VA-35 (U.S. Navy)

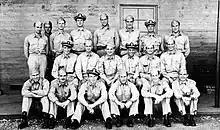
VT-3 pilots at NAS Kaneohe Bay, Hawaii in May 1942 before the Battle of Midway in which almost all were killed

Attack Squadron 35 (VA-35) was an aviation unit of the United States Navy. The squadron's nickname is unknown. Its insignia, a winged dragon, was revised several times during its lifetime. The squadron was first established as Torpedo and Bombing Squadron 2 (VT-2) on 6 July 1925, and was redesignated as VT-2B on 1 July 1927, VT-3 on 1 July 1937, VA-4A on 15 November 1946, and, finally, VA-35 on 7 August 1948. The squadron was disestablished on 7 November 1949. It was the first squadron to carry the VA-35 designation, the second VA-35 was redesignated from VA-34 on 15 February 1950 and disestablished on 31 January 1995.